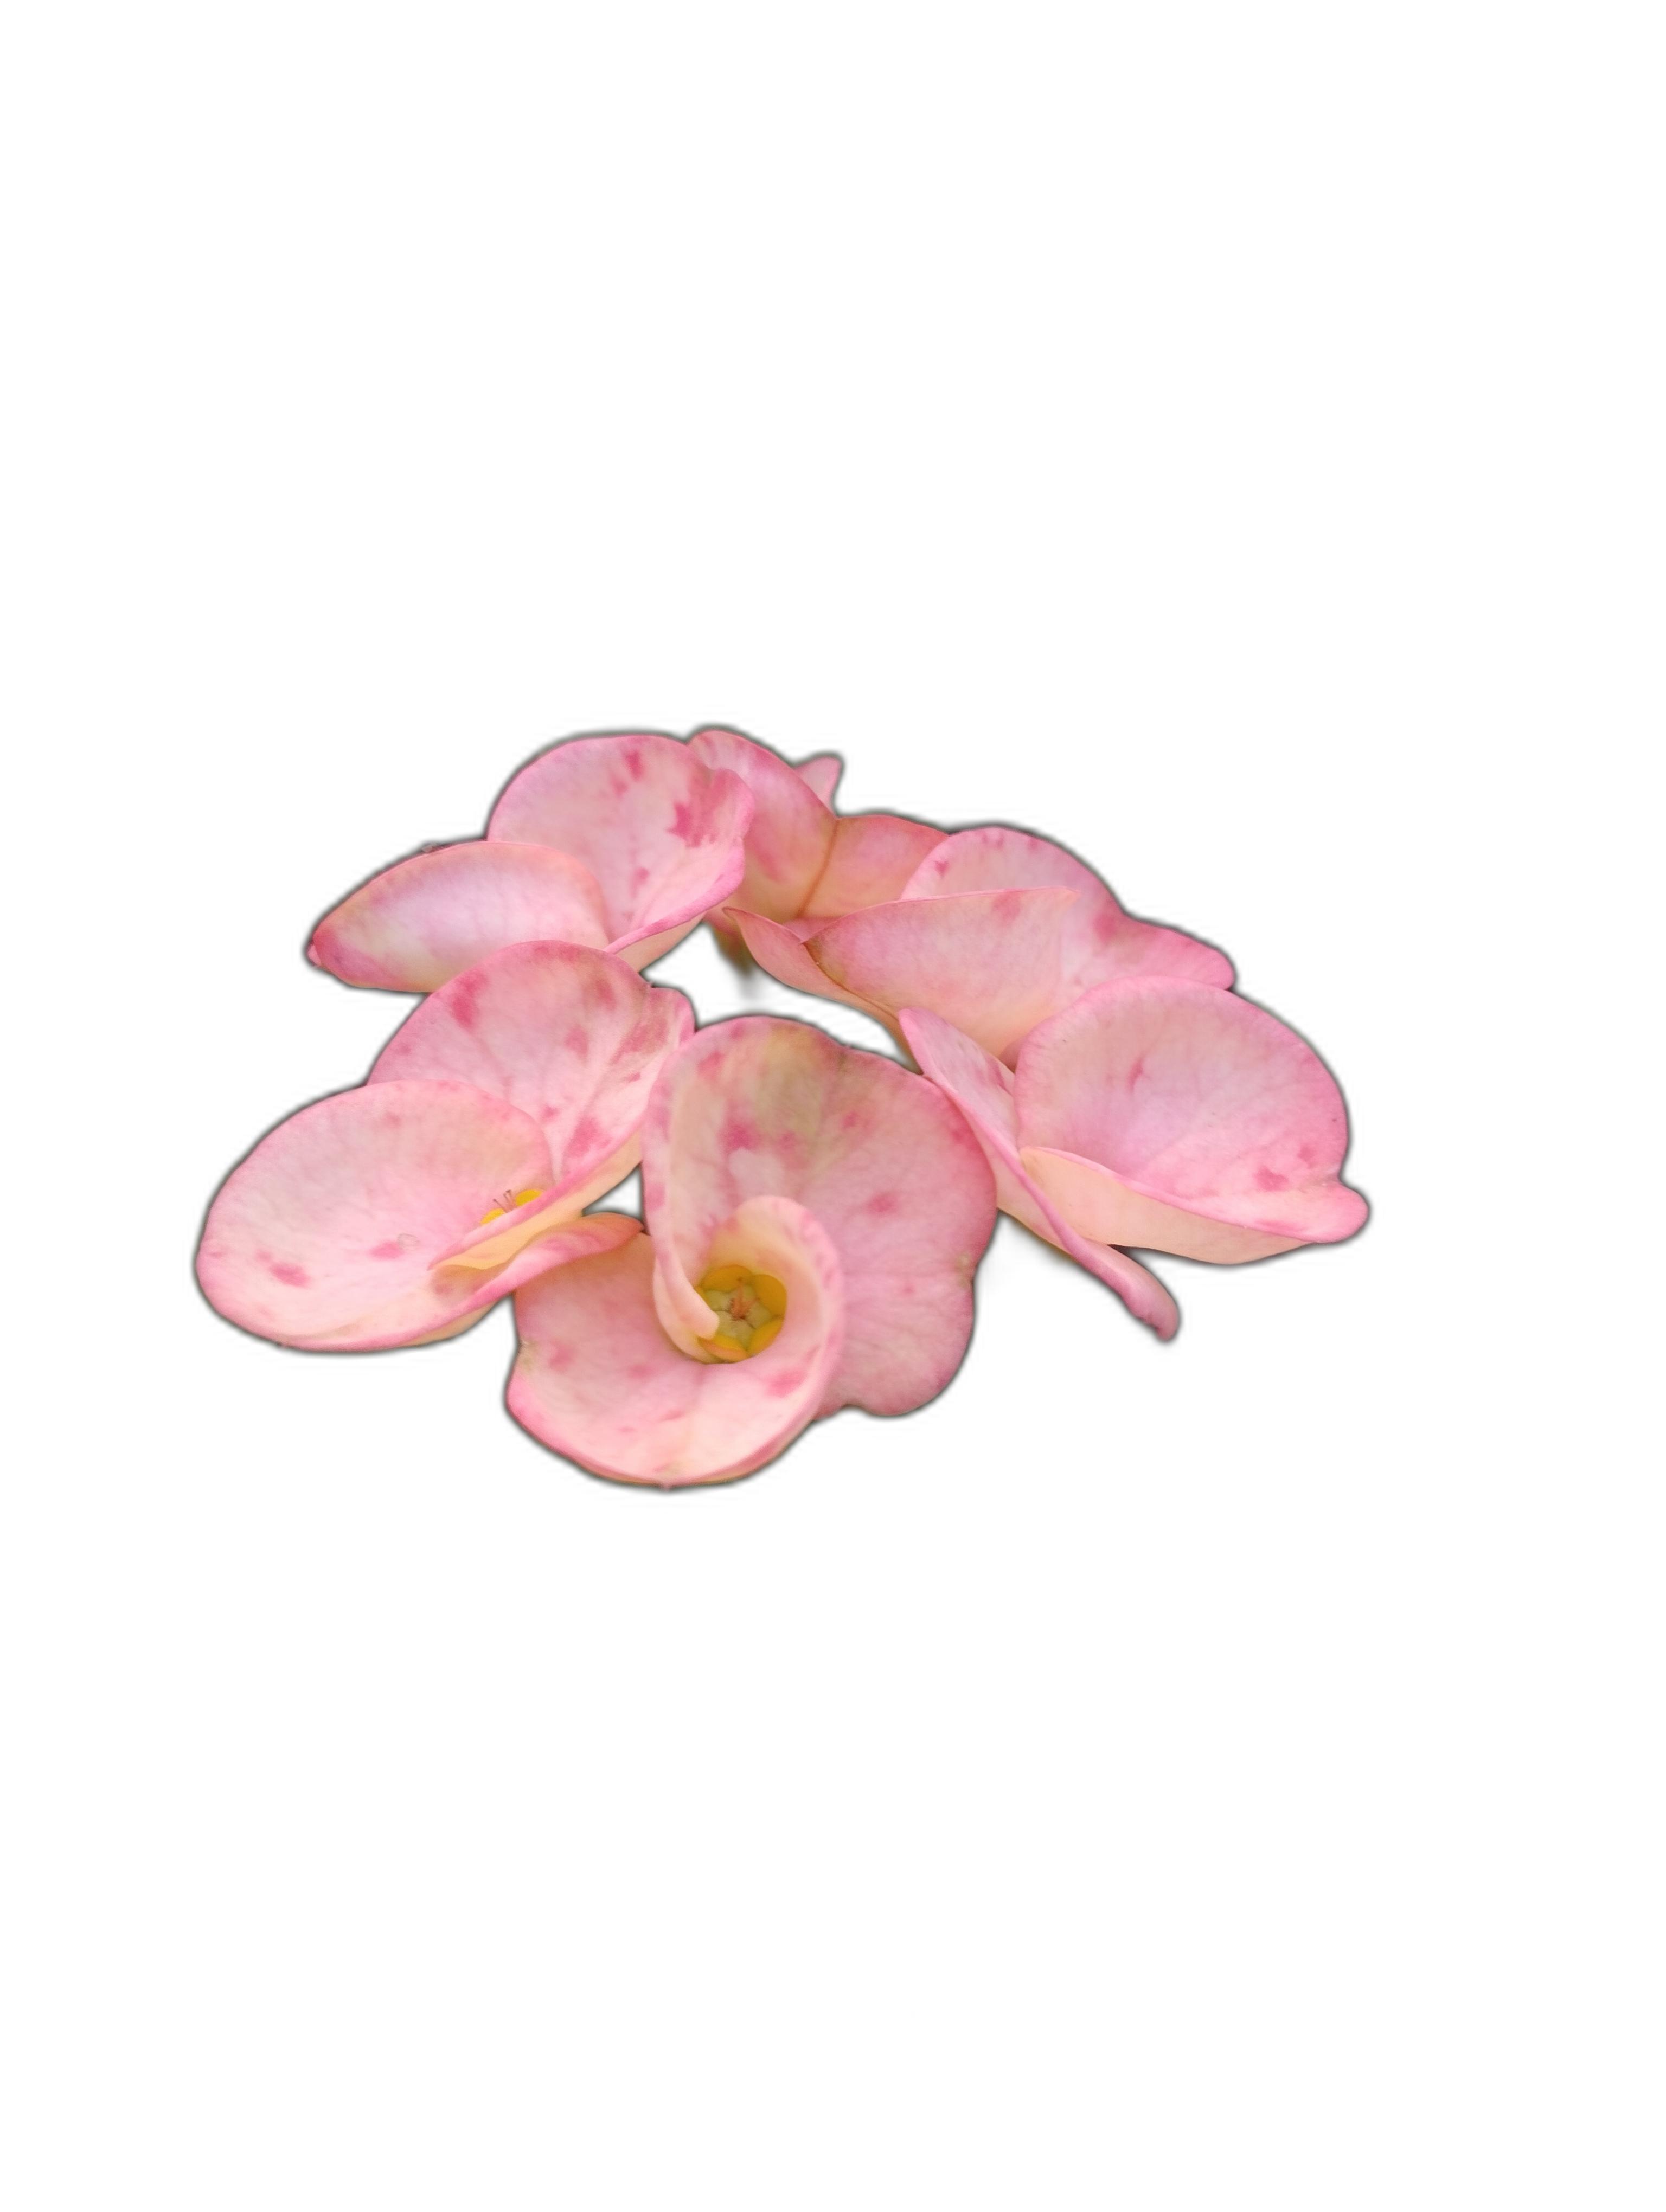
Label: Crown of thorns